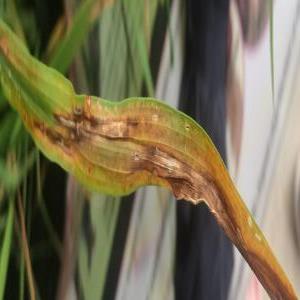
Disease: Blast